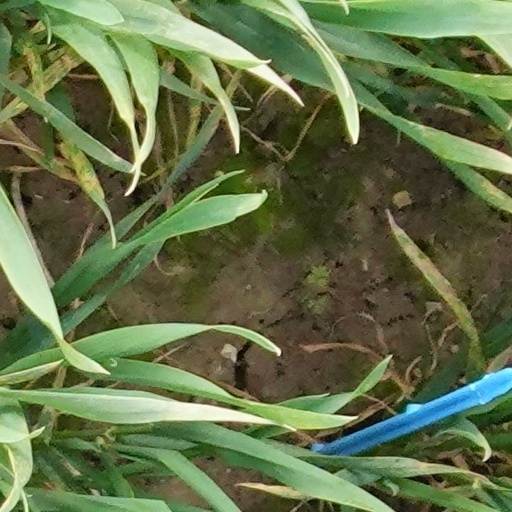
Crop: wheat